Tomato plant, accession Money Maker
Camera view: vertical (180 deg); turntable rotation: 330 degrees
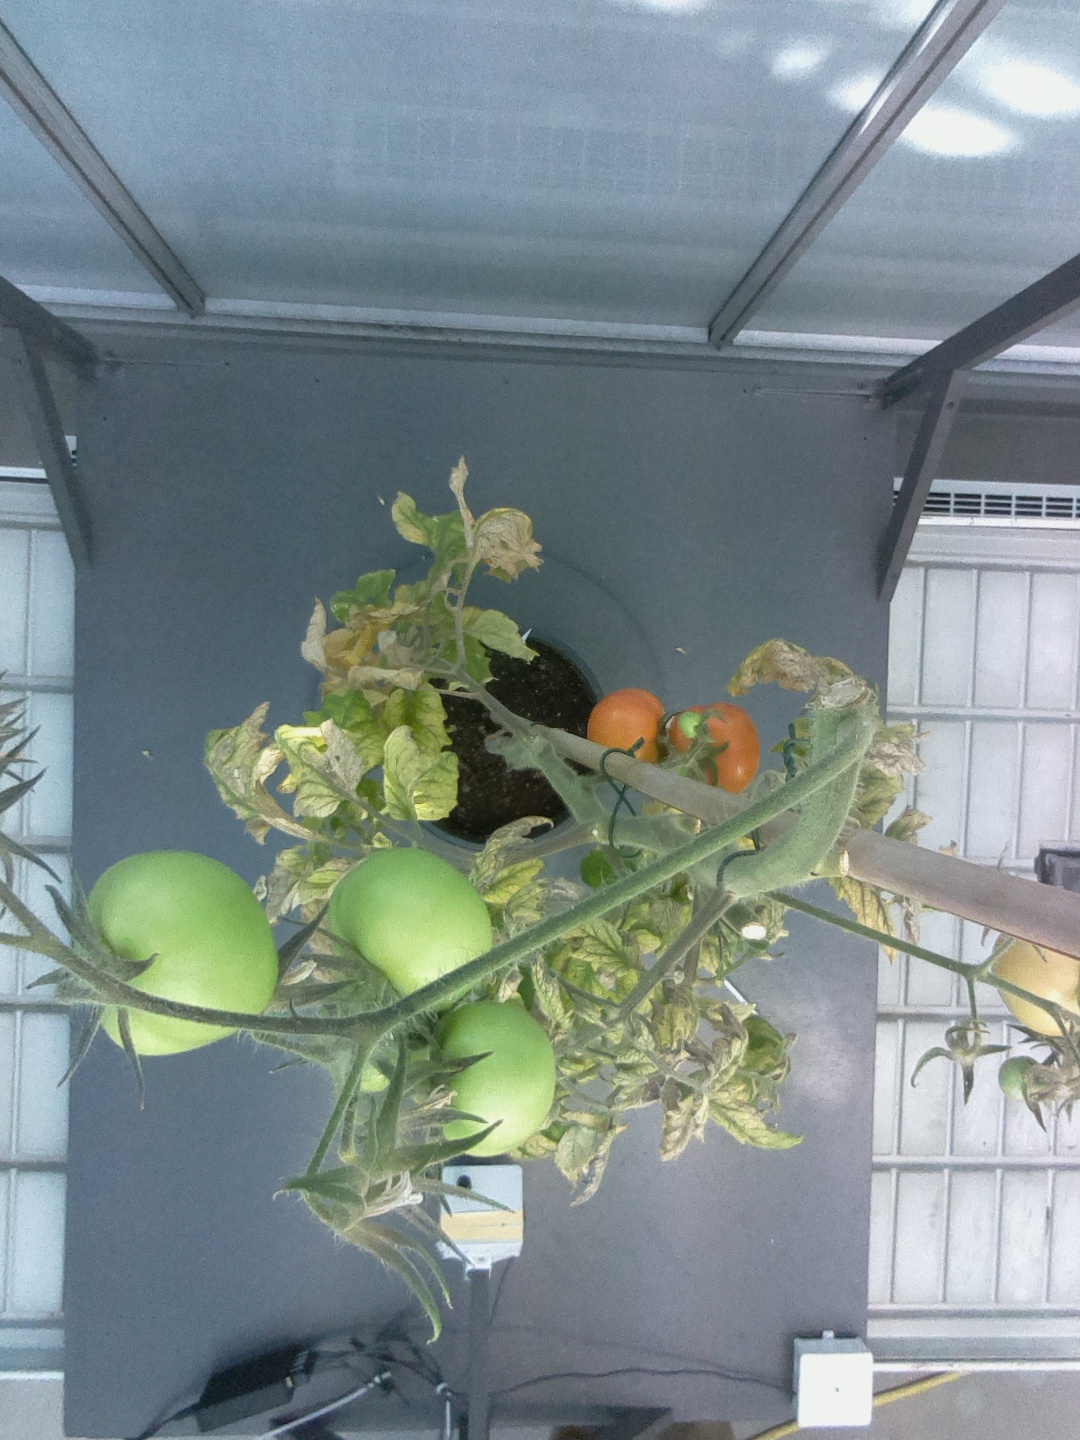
BBCH growth stage 82: 20%-30% of fruits show typical fully ripe color